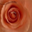
Label: rose